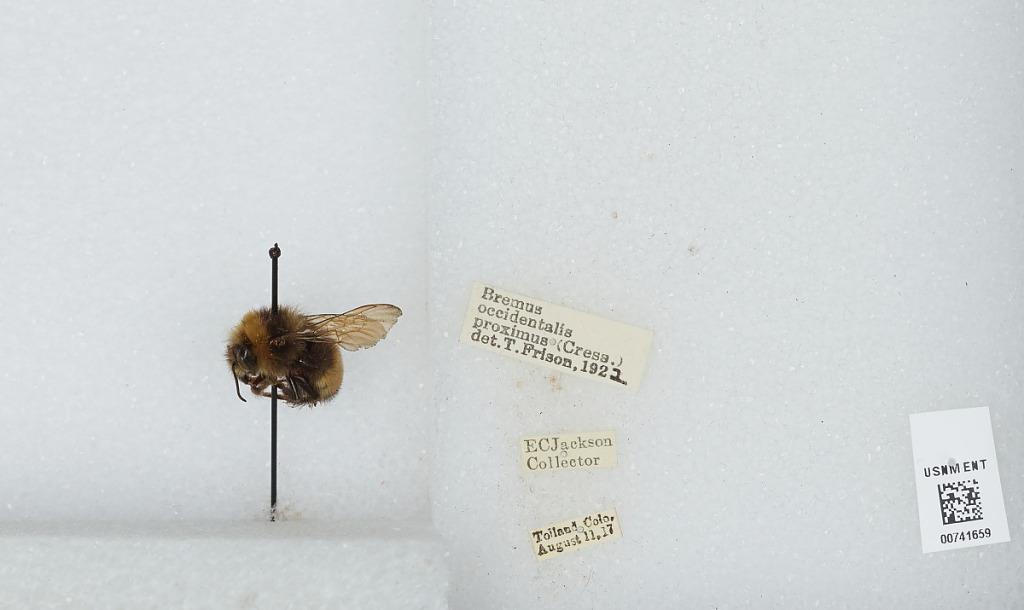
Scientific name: Bombus (Bombus) occidentalis Greene
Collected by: O. Jackson
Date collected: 1917-8-11
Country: United States
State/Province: Colorado
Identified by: Frison, T.